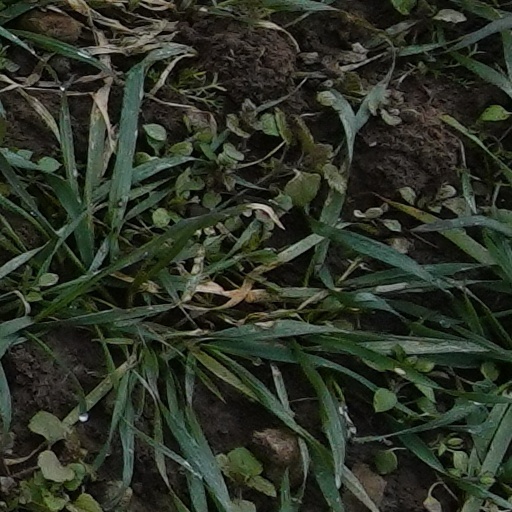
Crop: wheat